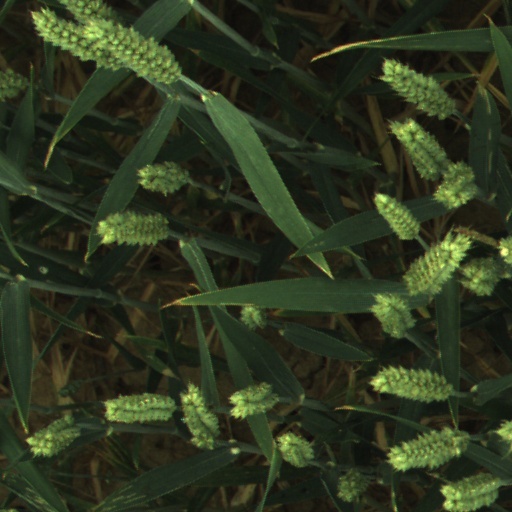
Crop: wheat